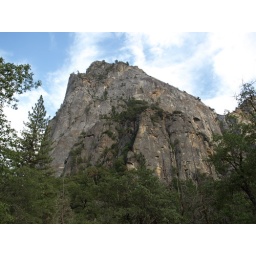
Cloud over Rock; green bed